Thomas H. Branch

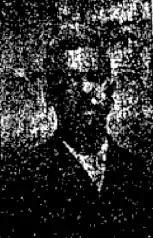
Branch in 1902

Thomas H. Branch (December 24, 1856 – November 24, 1924) was an American Seventh-day Adventist missionary. He worked in a variety of roles for the Denver and Rio Grande Western Railroad before joining the Seventh-day Adventist Church (SDA) and serving as a missionary in Colorado. Branch was selected for service in the British Central Africa Protectorate in 1902 and travelled to Africa with his wife Henrietta and three of their children. En-route he was detained for nine days by the British consul at Chinde, Portuguese Mozambique as the consul was concerned that a black missionary would cause insubordination among Africans in the colony. After his release Branch entered British Central Africa and established a mission station at Cholo in the Shire Highlands. He served as superintendent of the station, with Ethiopianist Joseph Booth running the administration and Branch's wife and daughters working as teachers.